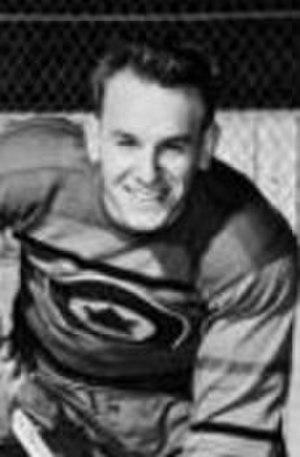
Reg Schroeter est un joueur canadien de hockey sur glace. Lors des Jeux olympiques d'hiver de 1948 disputés à Saint Moritz, il remporte la médaille d'or.